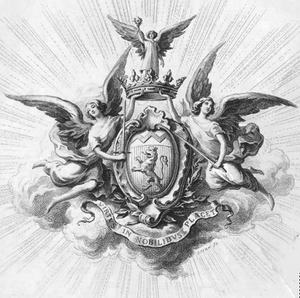
Armoiries de la famille de Preaulx
Préaux est une commune française située dans le département de l'Indre, en région Centre-Val de Loire.
La famille de Préaulx olim de Préaux, est une famille noble d'ancienne extraction.